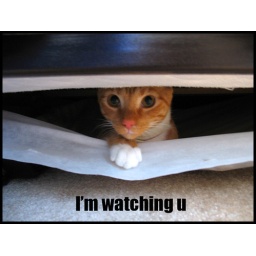
My roommate's crazy cat in my box spring.